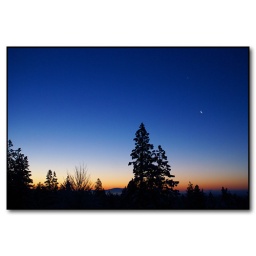
in a clear sky on a cold New Year's Eve morning